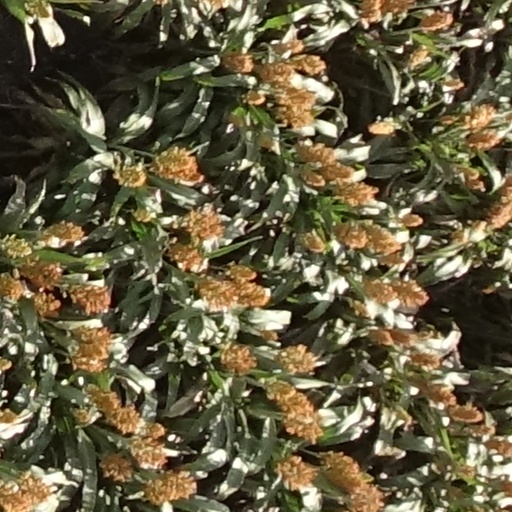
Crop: sorghum